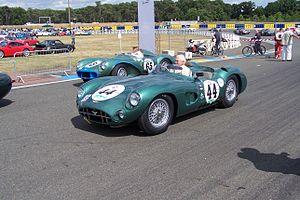
C'est une Aston Martin DBR1